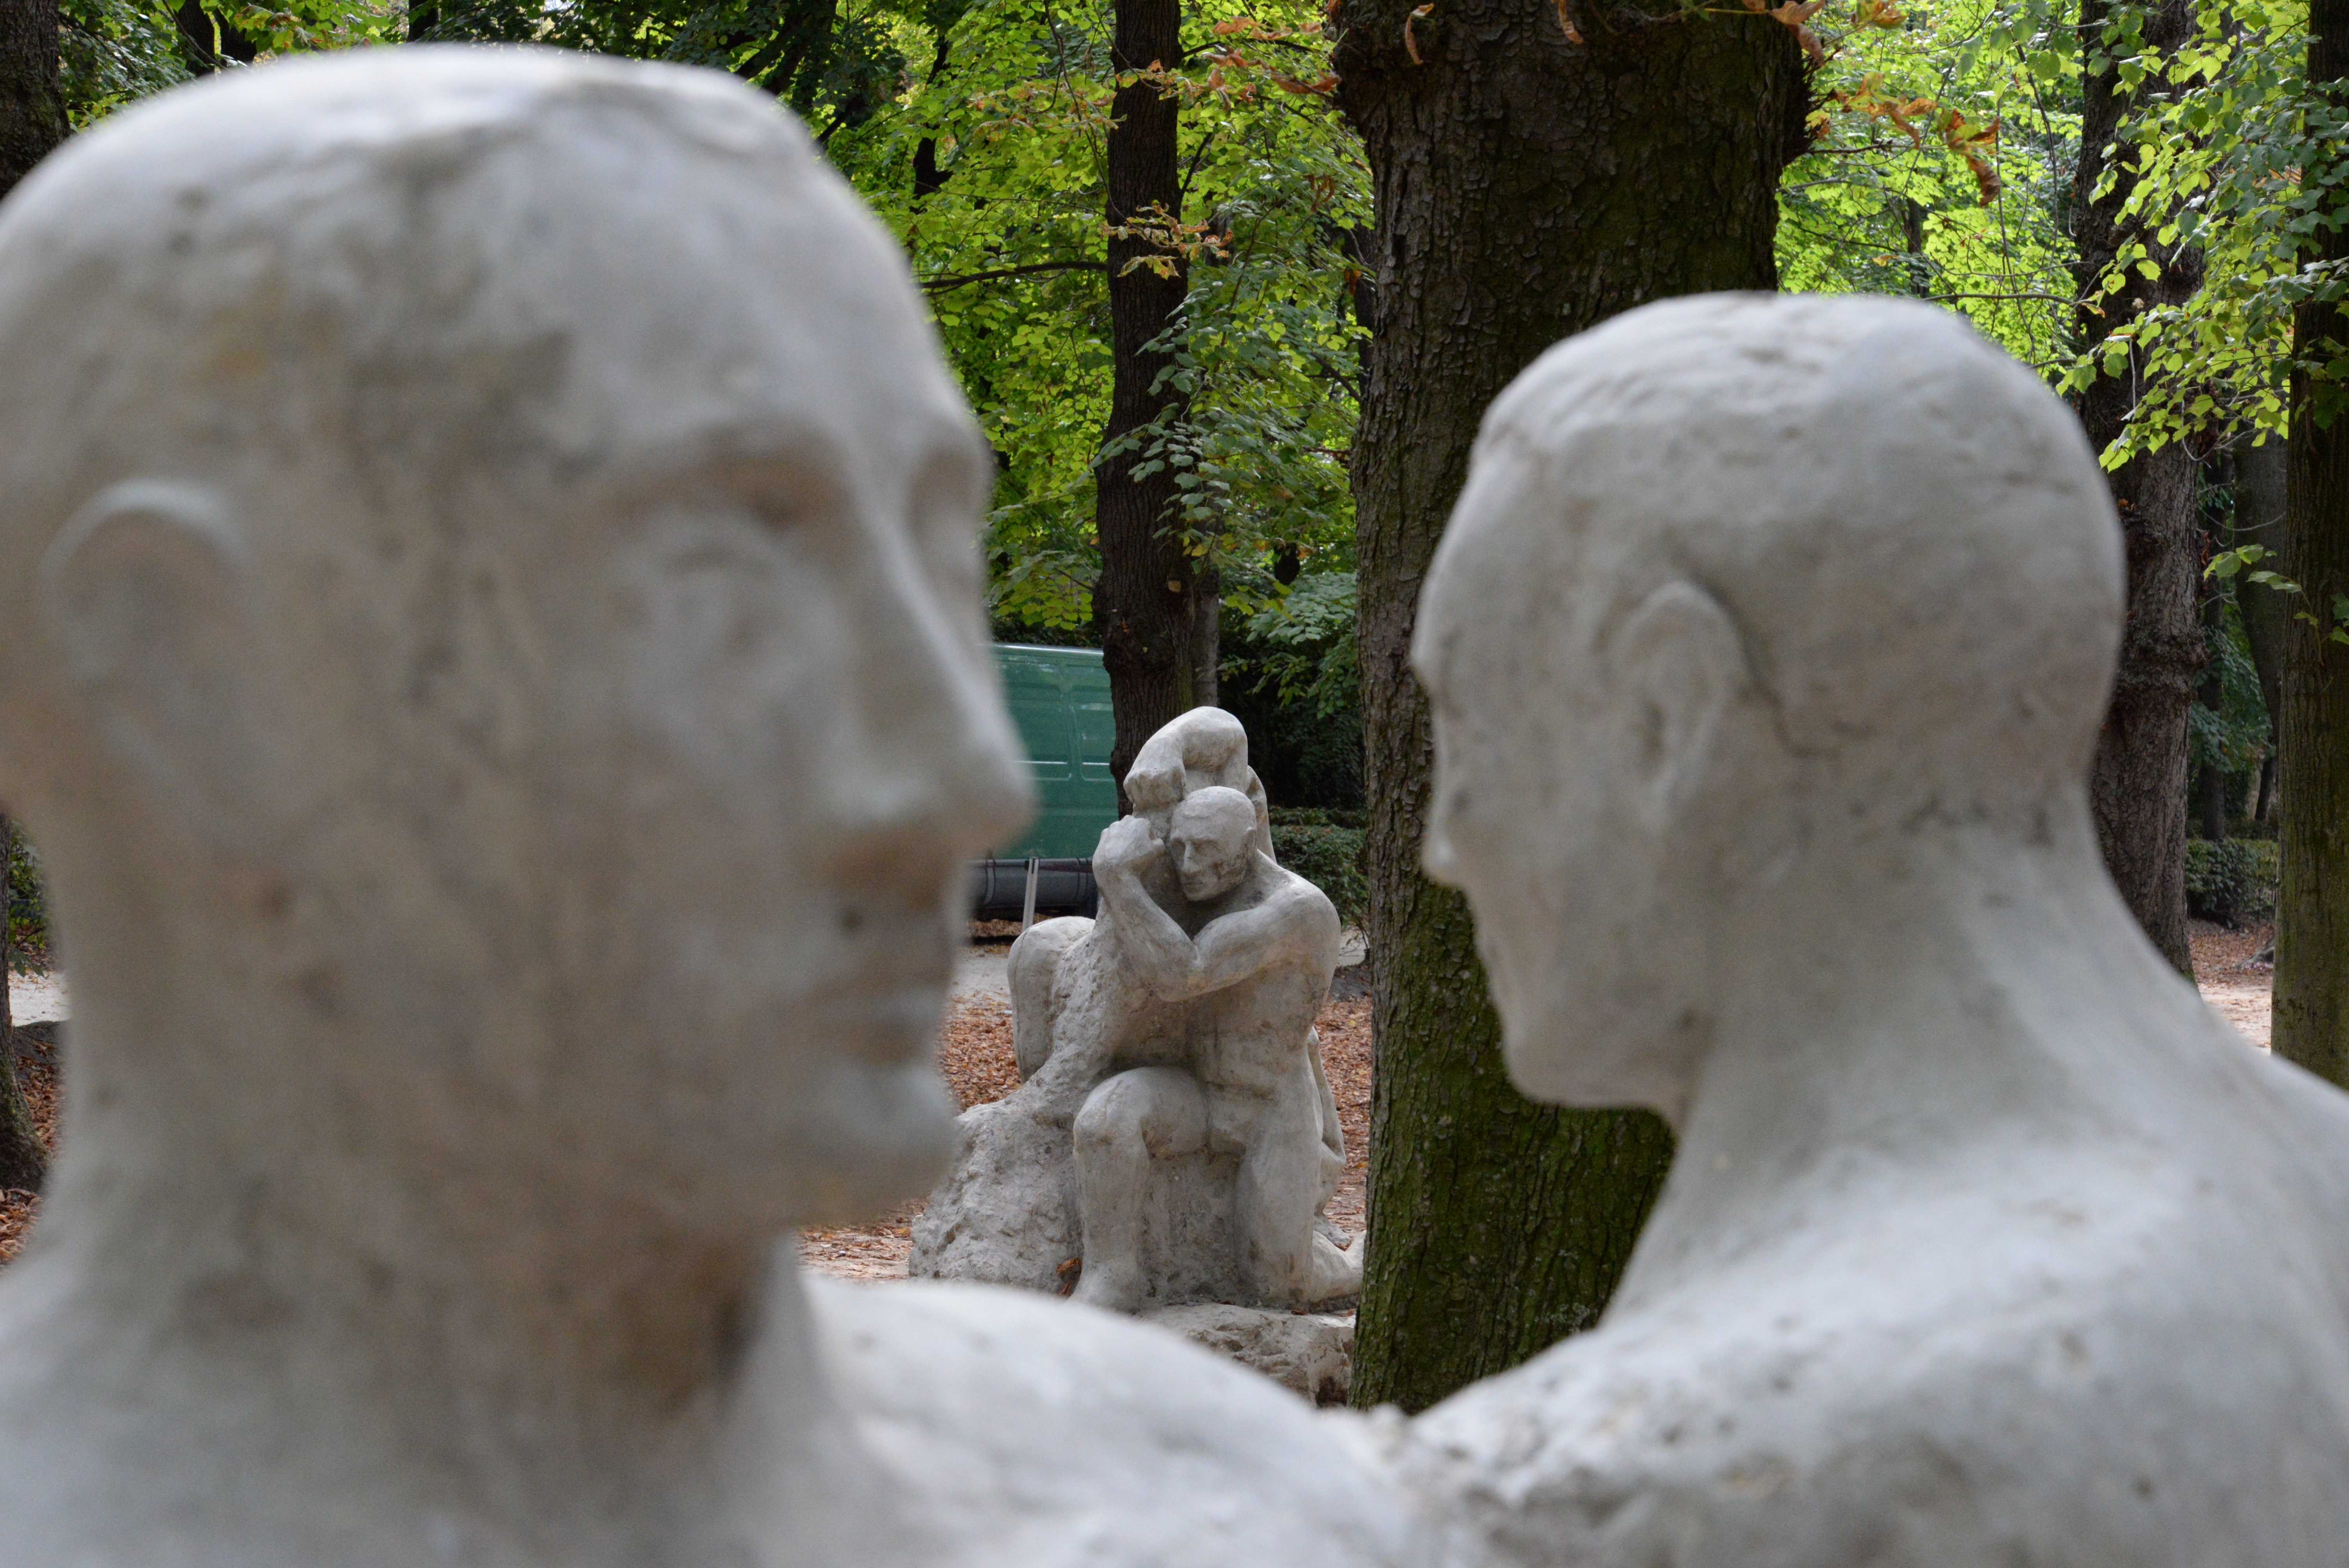
rock, snow, white, paris, monument, statue, cemetery, sculpture, art, temple, carving, rodin, heads, stone carving, ancient history